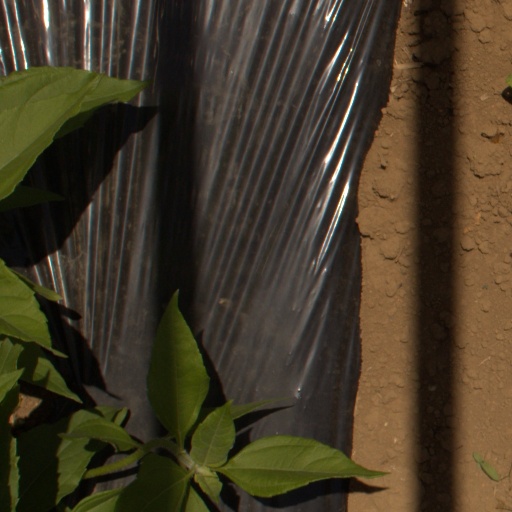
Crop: Jerusalem artichoke